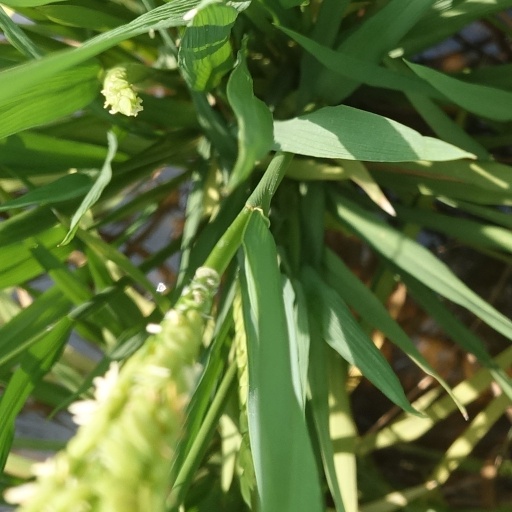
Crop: rice